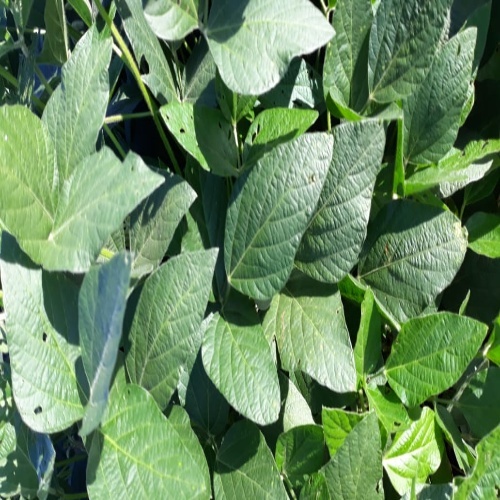
Label: Diabrotica_speciosa